Joe Ledley

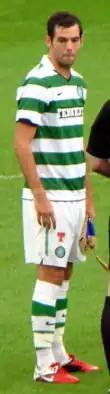
Ledley playing for Celtic in the 2011–12 season.

Out of contract at the end of the 2009–10 season, Ledley entered into talks with several clubs, including Rangers, Stoke City, West Bromwich Albion and AS Roma, before eventually joining Scottish Premier League side Celtic on a four-year contract on 12 July 2010. He made his competitive debut for the club on 28 July in a 3–0 defeat to Braga in the first leg of the third qualifying round of the UEFA Champions League, before making his SPL debut two weeks later in a 1–0 win over Inverness Caledonian Thistle.